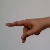
The image shows a hand gesture representing the letter 'P' in Indian Sign Language.